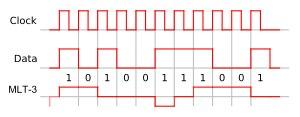
"MLT-3 est un codage en ligne qui utilise 3 niveaux de tension électrique appelé ""valence"".